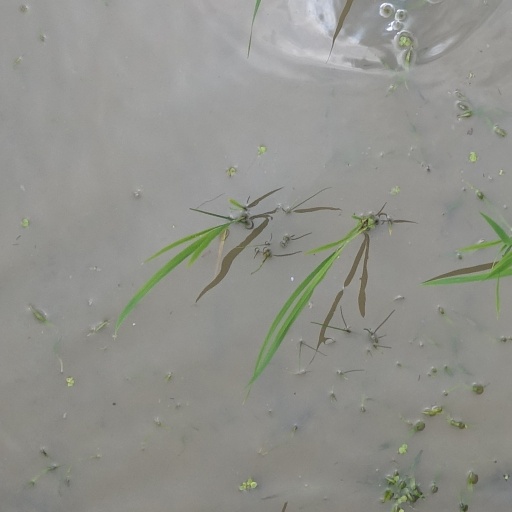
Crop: rice